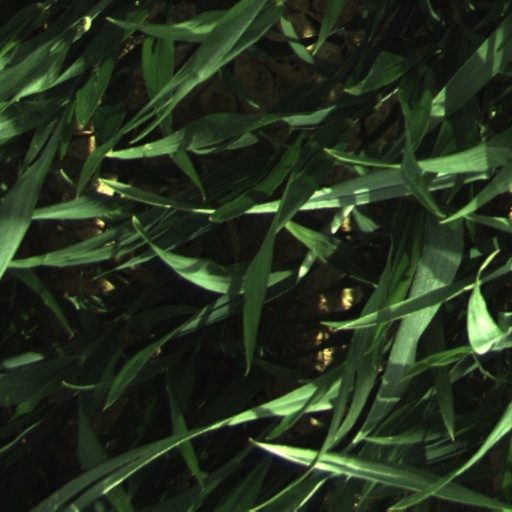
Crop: wheat